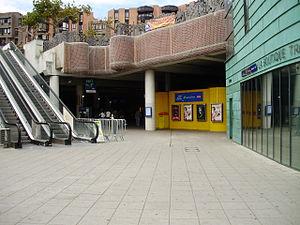
Gare de Cergy-Préfecture, à Cergy, Val-d'Oise, France
La gare de Cergy-Préfecture est une gare ferroviaire française de la ligne de Cergy, située dans la commune de Cergy.